Superfantagenio

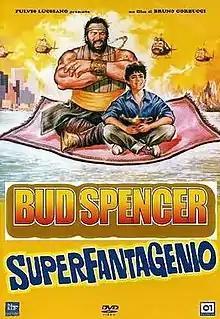

Superfantagenio (also known as "Aladdin") is a 1986 Italian/American fantasy comedy film, starring Bud Spencer as the Genie and Luca Venantini as Aladdin, and with Spencer's daughter Diamy participating in a secondary role as Aladdin's love interest.